California Golden Bears softball

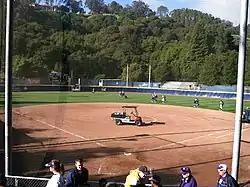
Levine-Fricke Field, home of California softball, pictured in 2012

Levine-Fricke Field opened in 1995 with a capacity of 500 permanent seats and it was announced by the athletic department that the stadium had expanded to 1,204 seats on April 11, 2012.